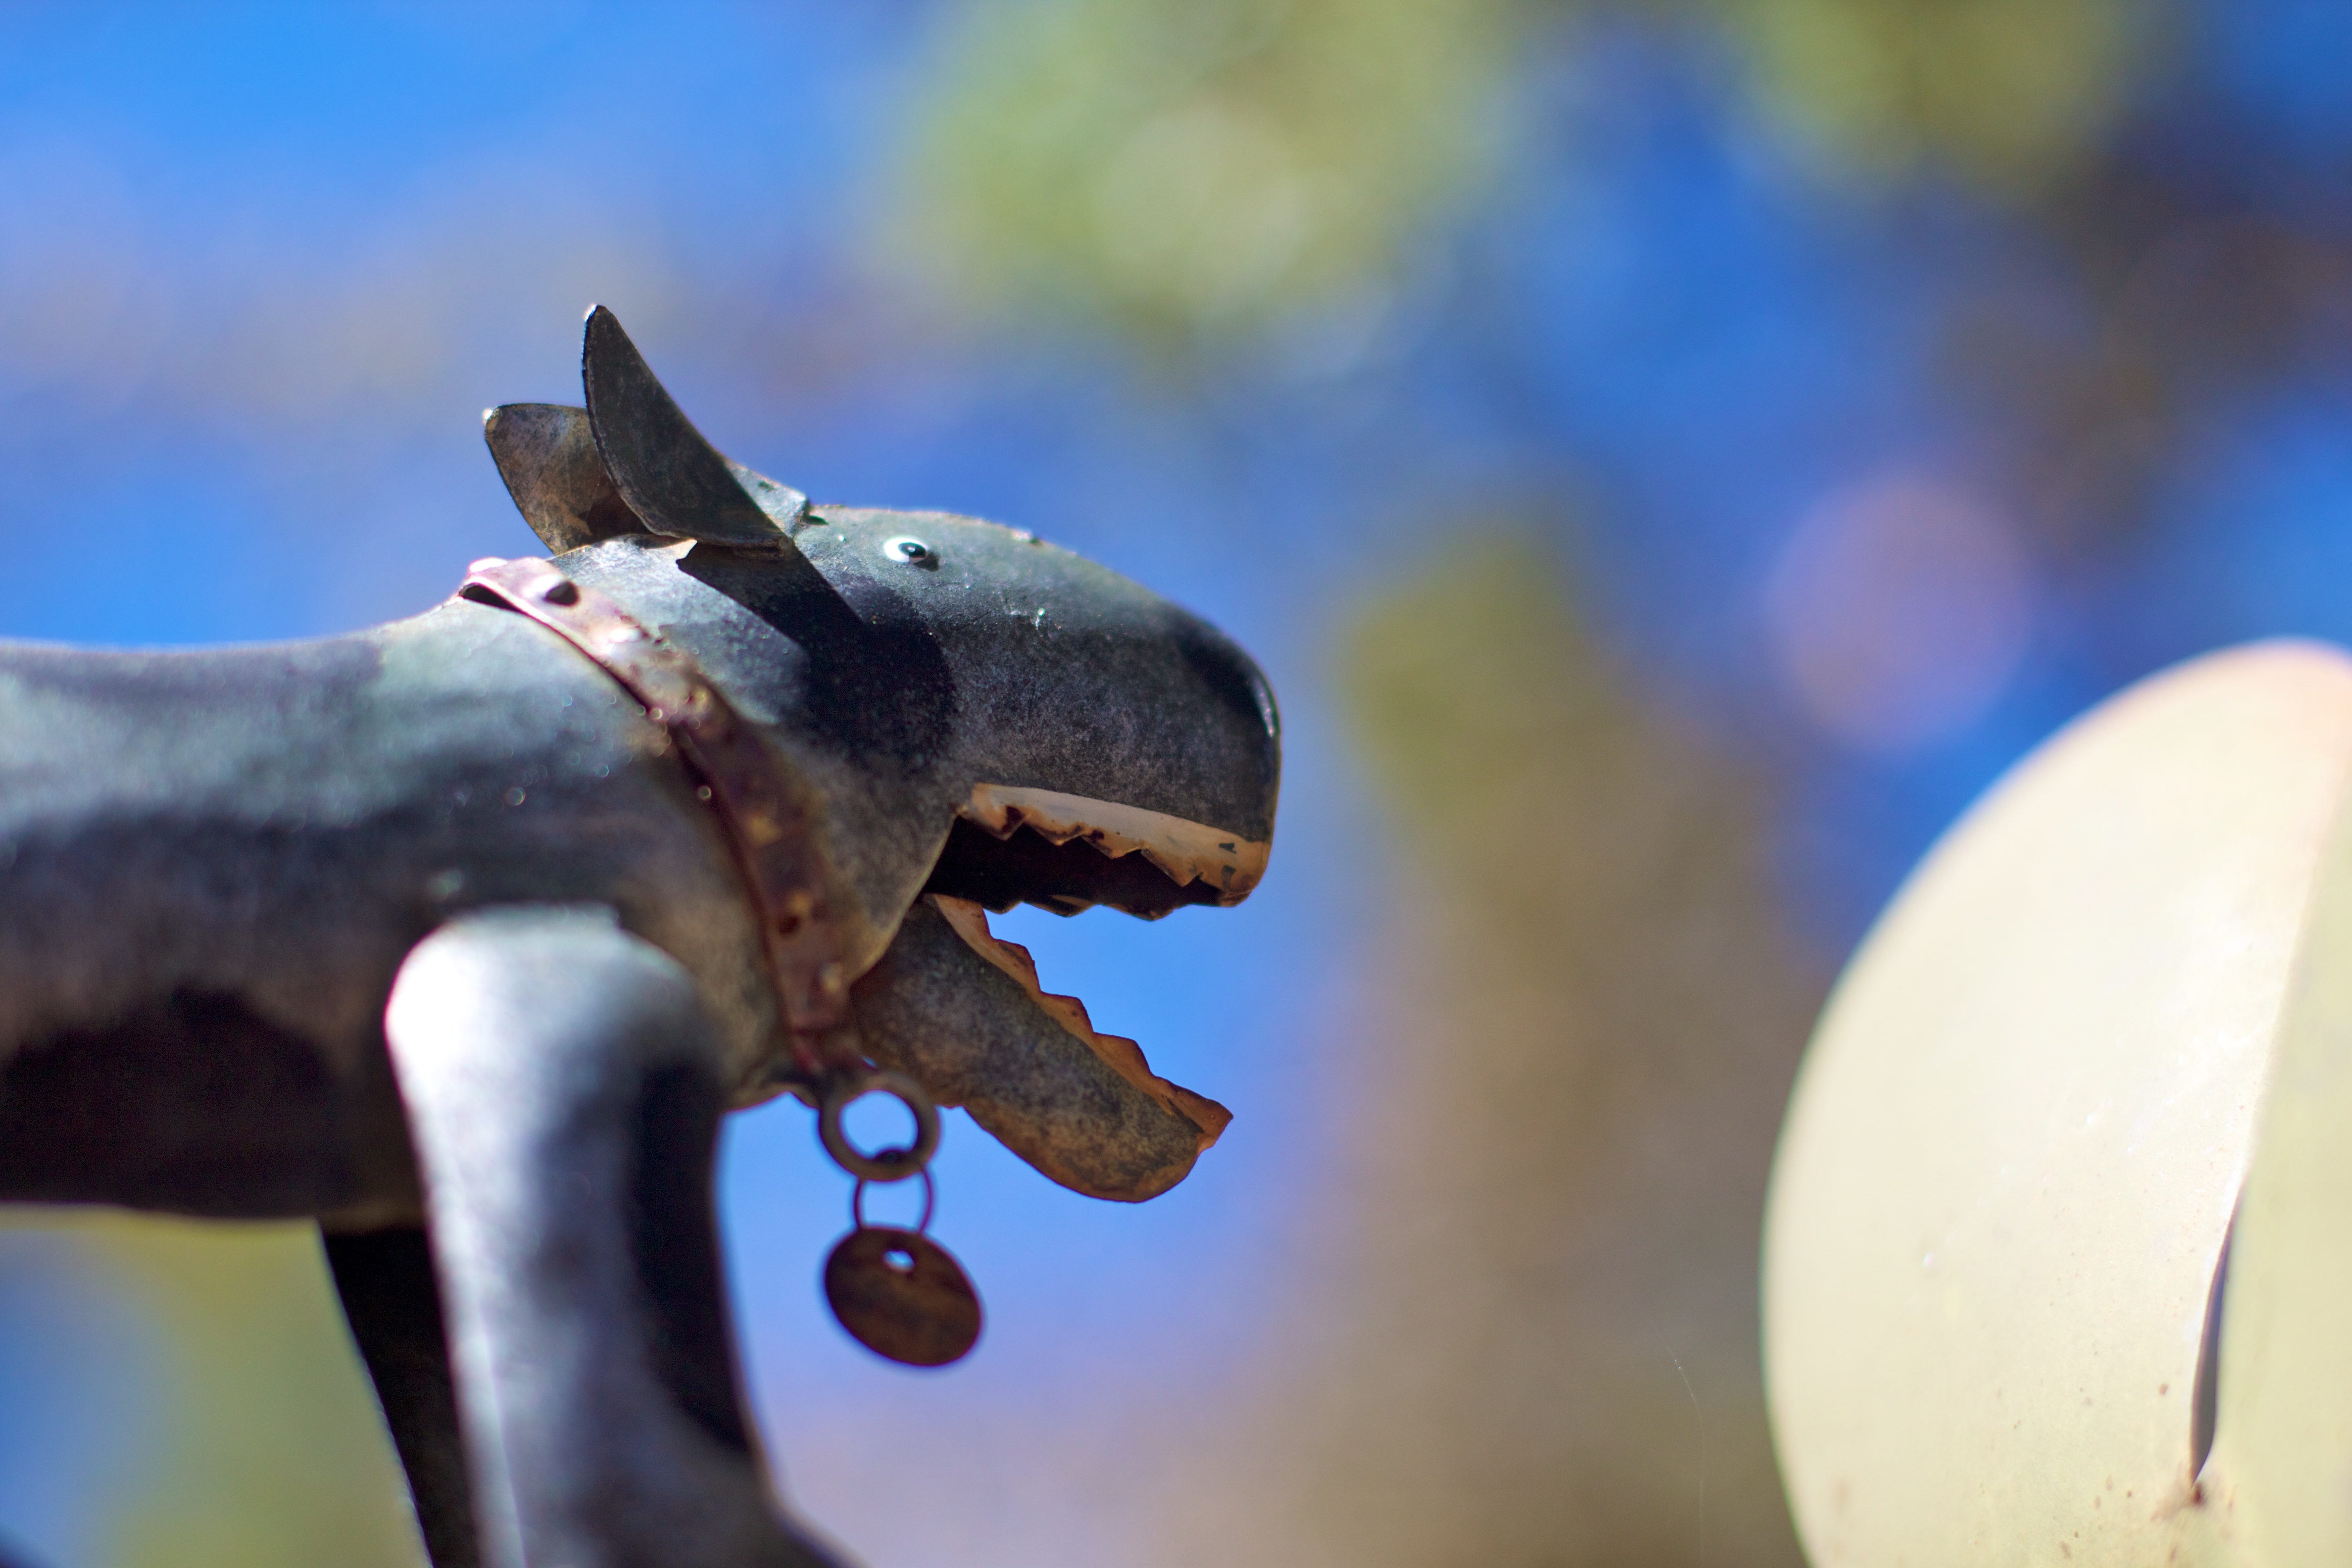
photography, blue, spike, close up, macro photography